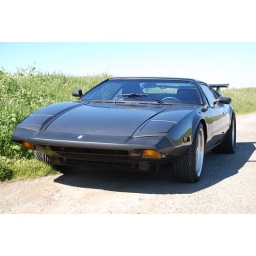
by pigeon point lighthouse